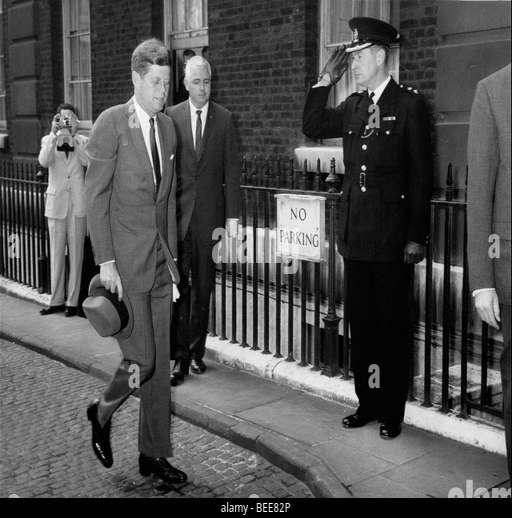
politician arrives for a visit with politician